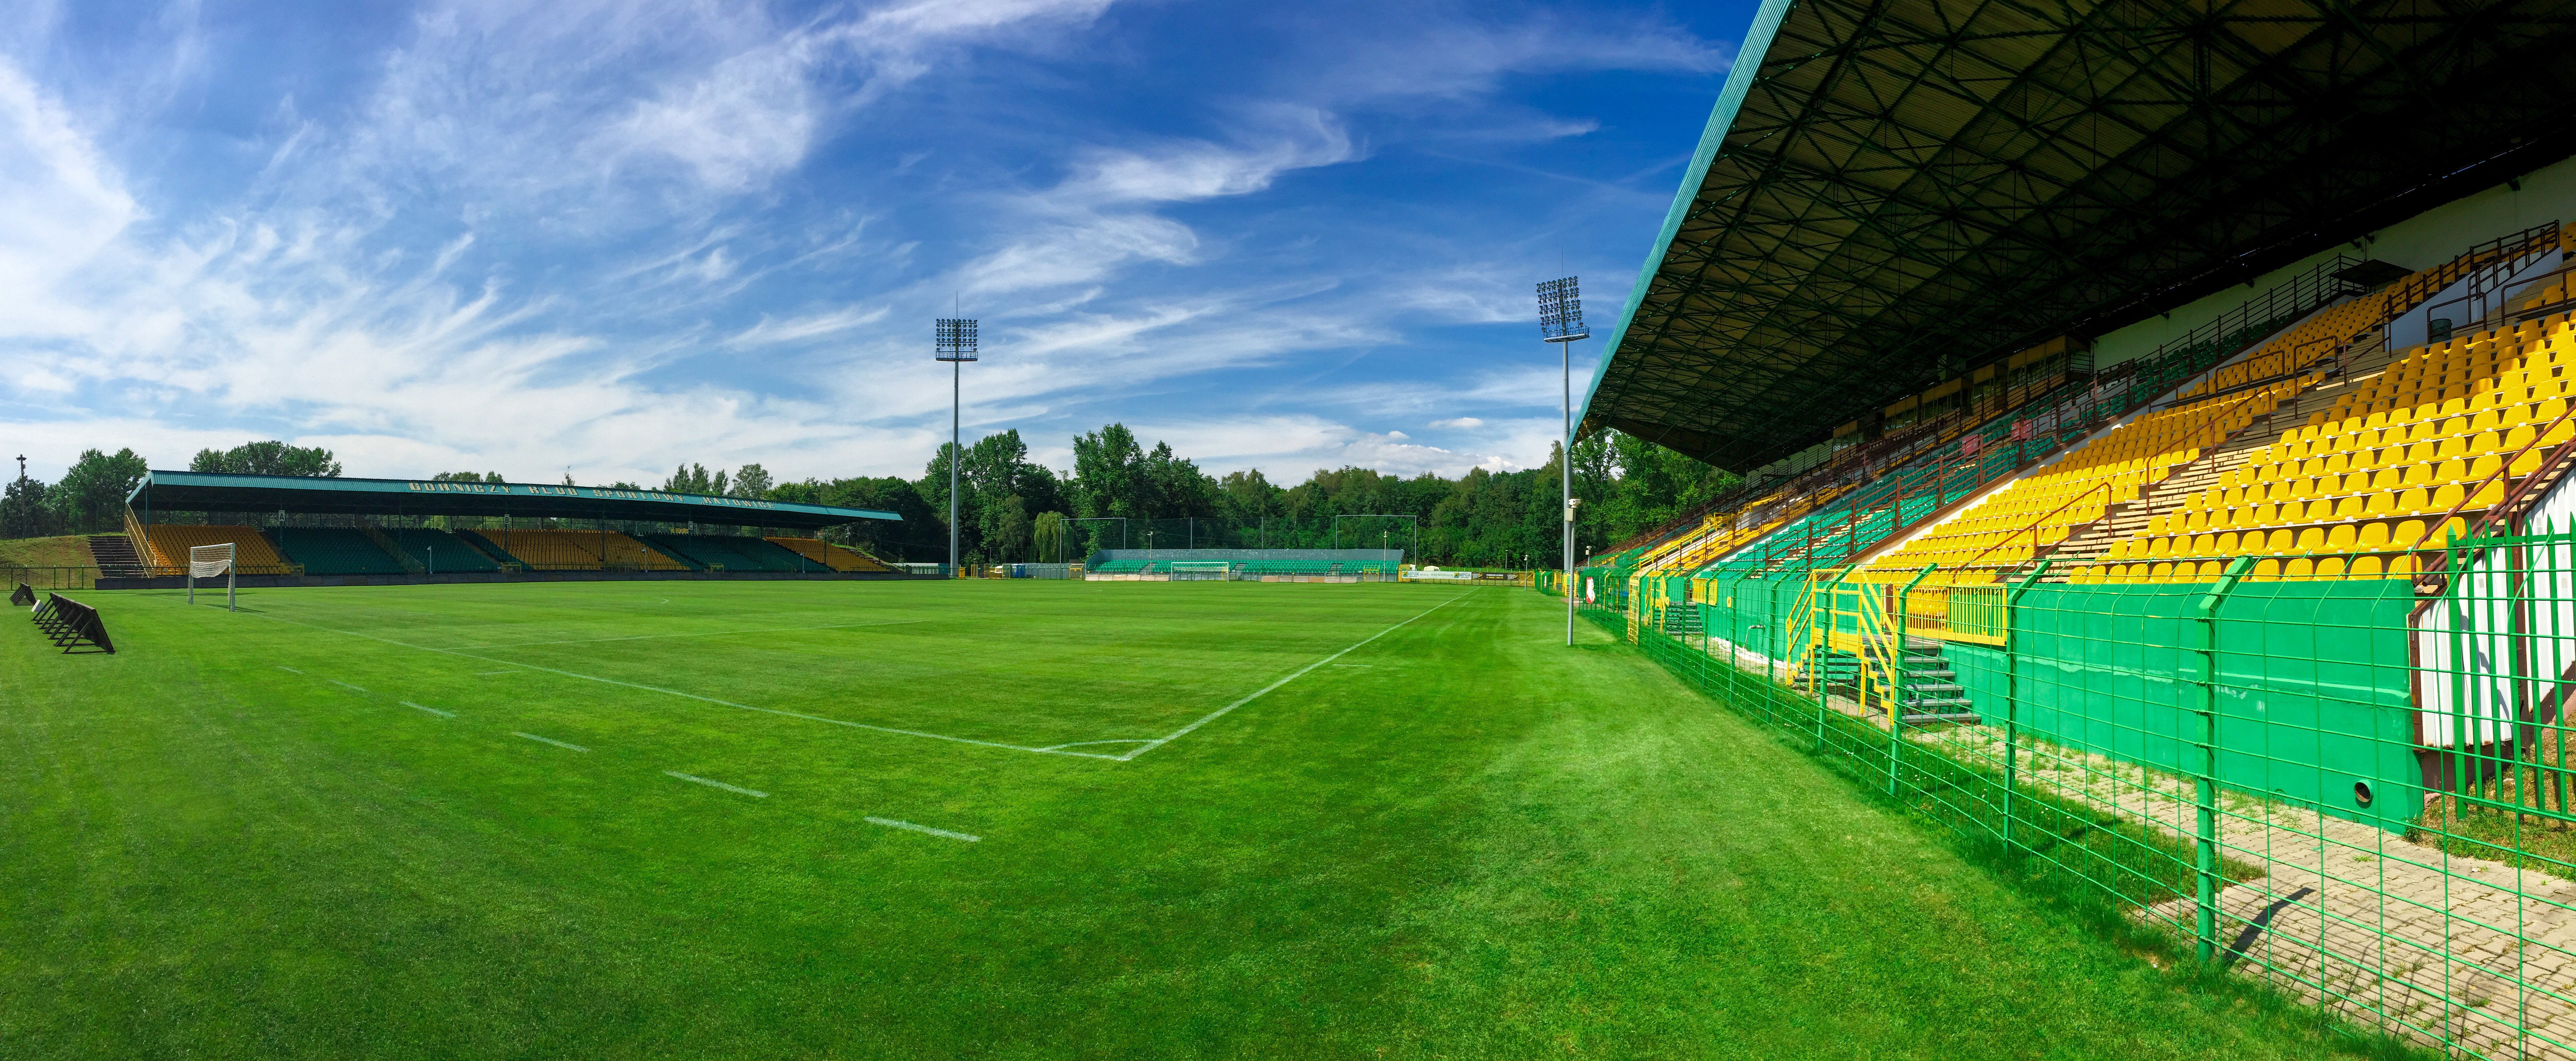
grass, structure, field, lawn, soccer, empty, football, stadium, baseball field, arena, team, sports, poland, seats, polska, polish, stadion, venues, gks, katowice, bleachers, silesian, slask, baseball park, geographical feature, sport venue, soccer specific stadium